Netherlands at the UCI Track Cycling World Championships

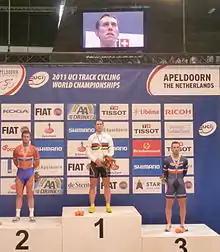
Teun Mulder won the silver medal in the 1 km time trial in 2011.

This is a list of Dutch medals won at the UCI Track World Championships. This list does not (yet) include the amateur disciplines and defunct disciplines.